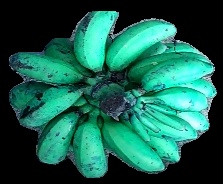
Variety: rasbale
Grade: grade3